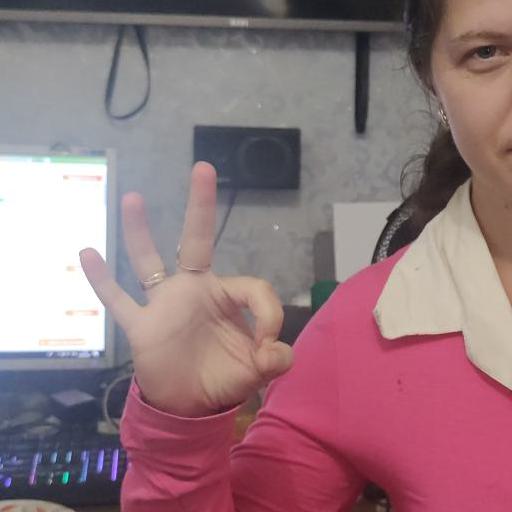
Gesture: ok